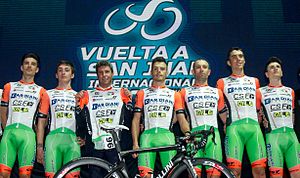
Bardiani CSF Faizanè
Bardiani CSF Faizanè er et professionelt kontinental cykelhold med hovedkvarter i Italien.